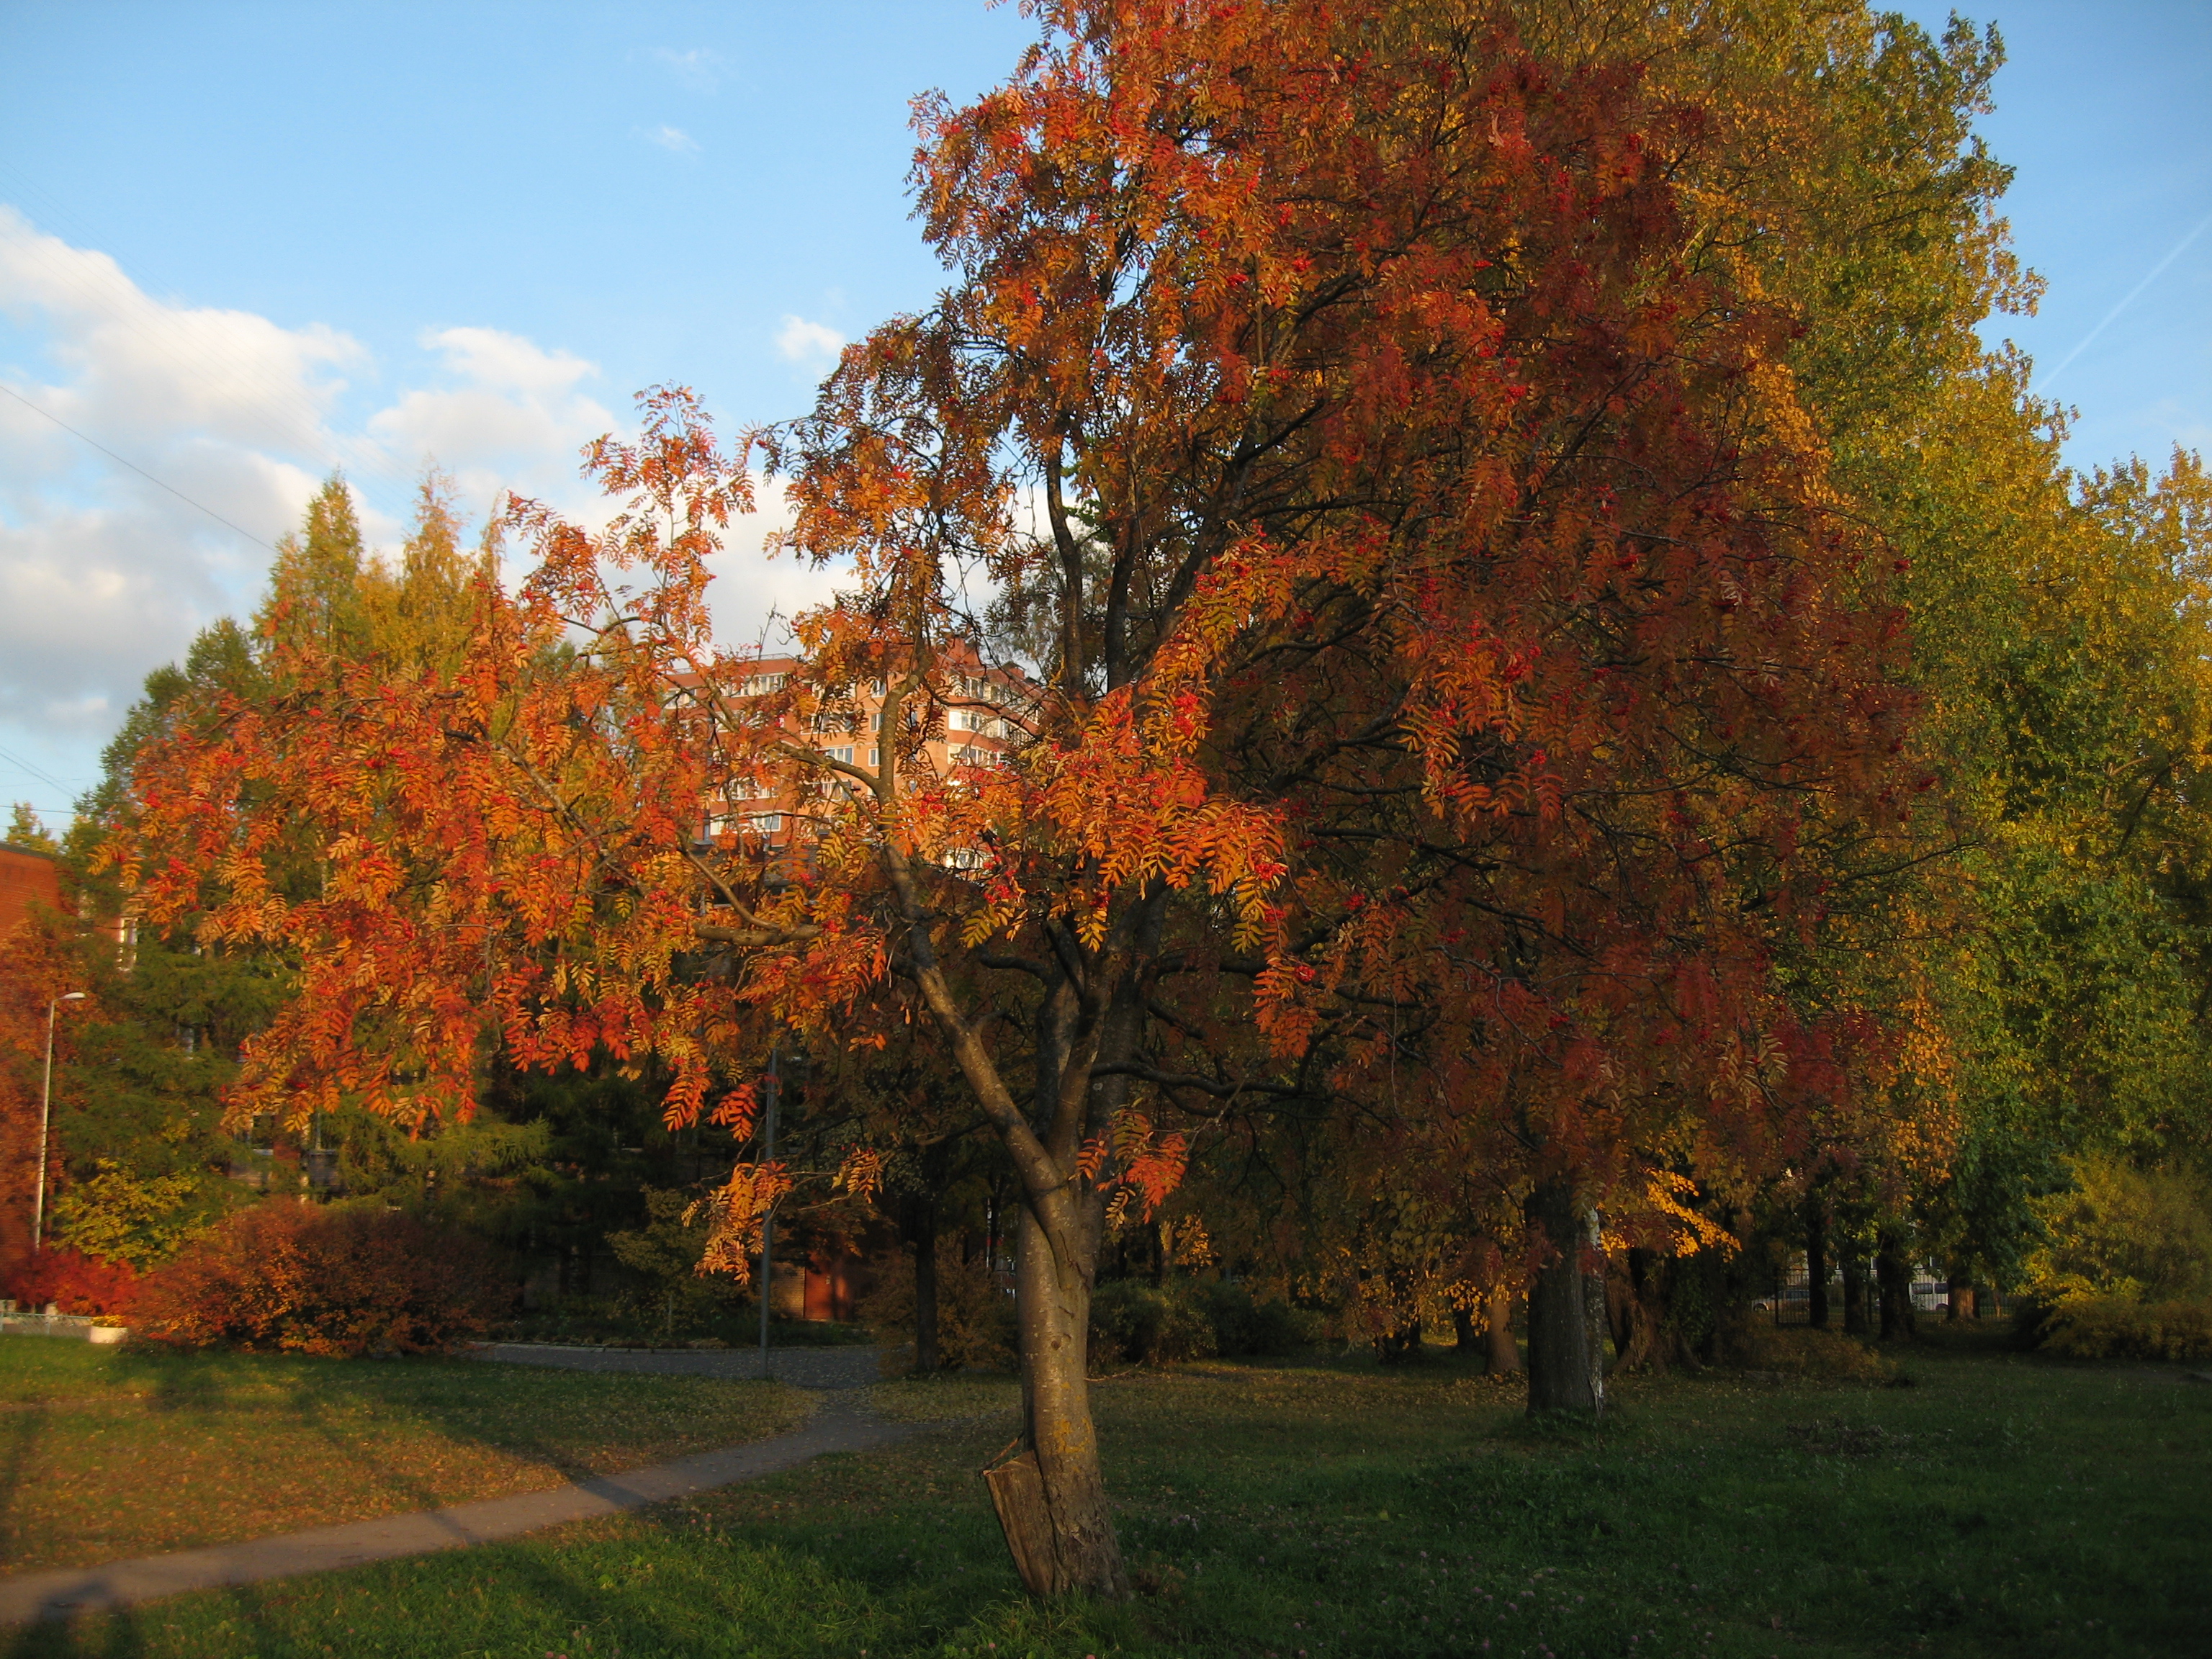
images